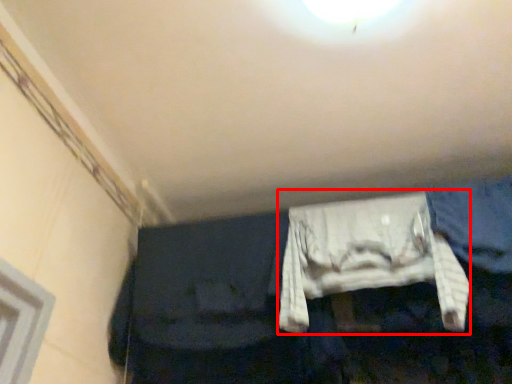
Question: From the image's perspective, where is clothing (annotated by the red box) located relative to jeans? Select from the following
(A) below
(B) above
Answer: A